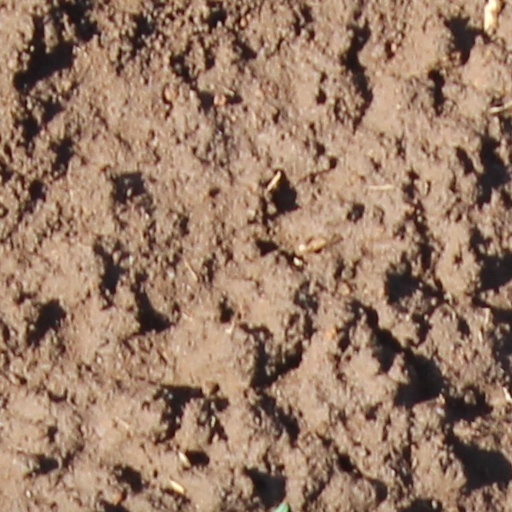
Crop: wheat